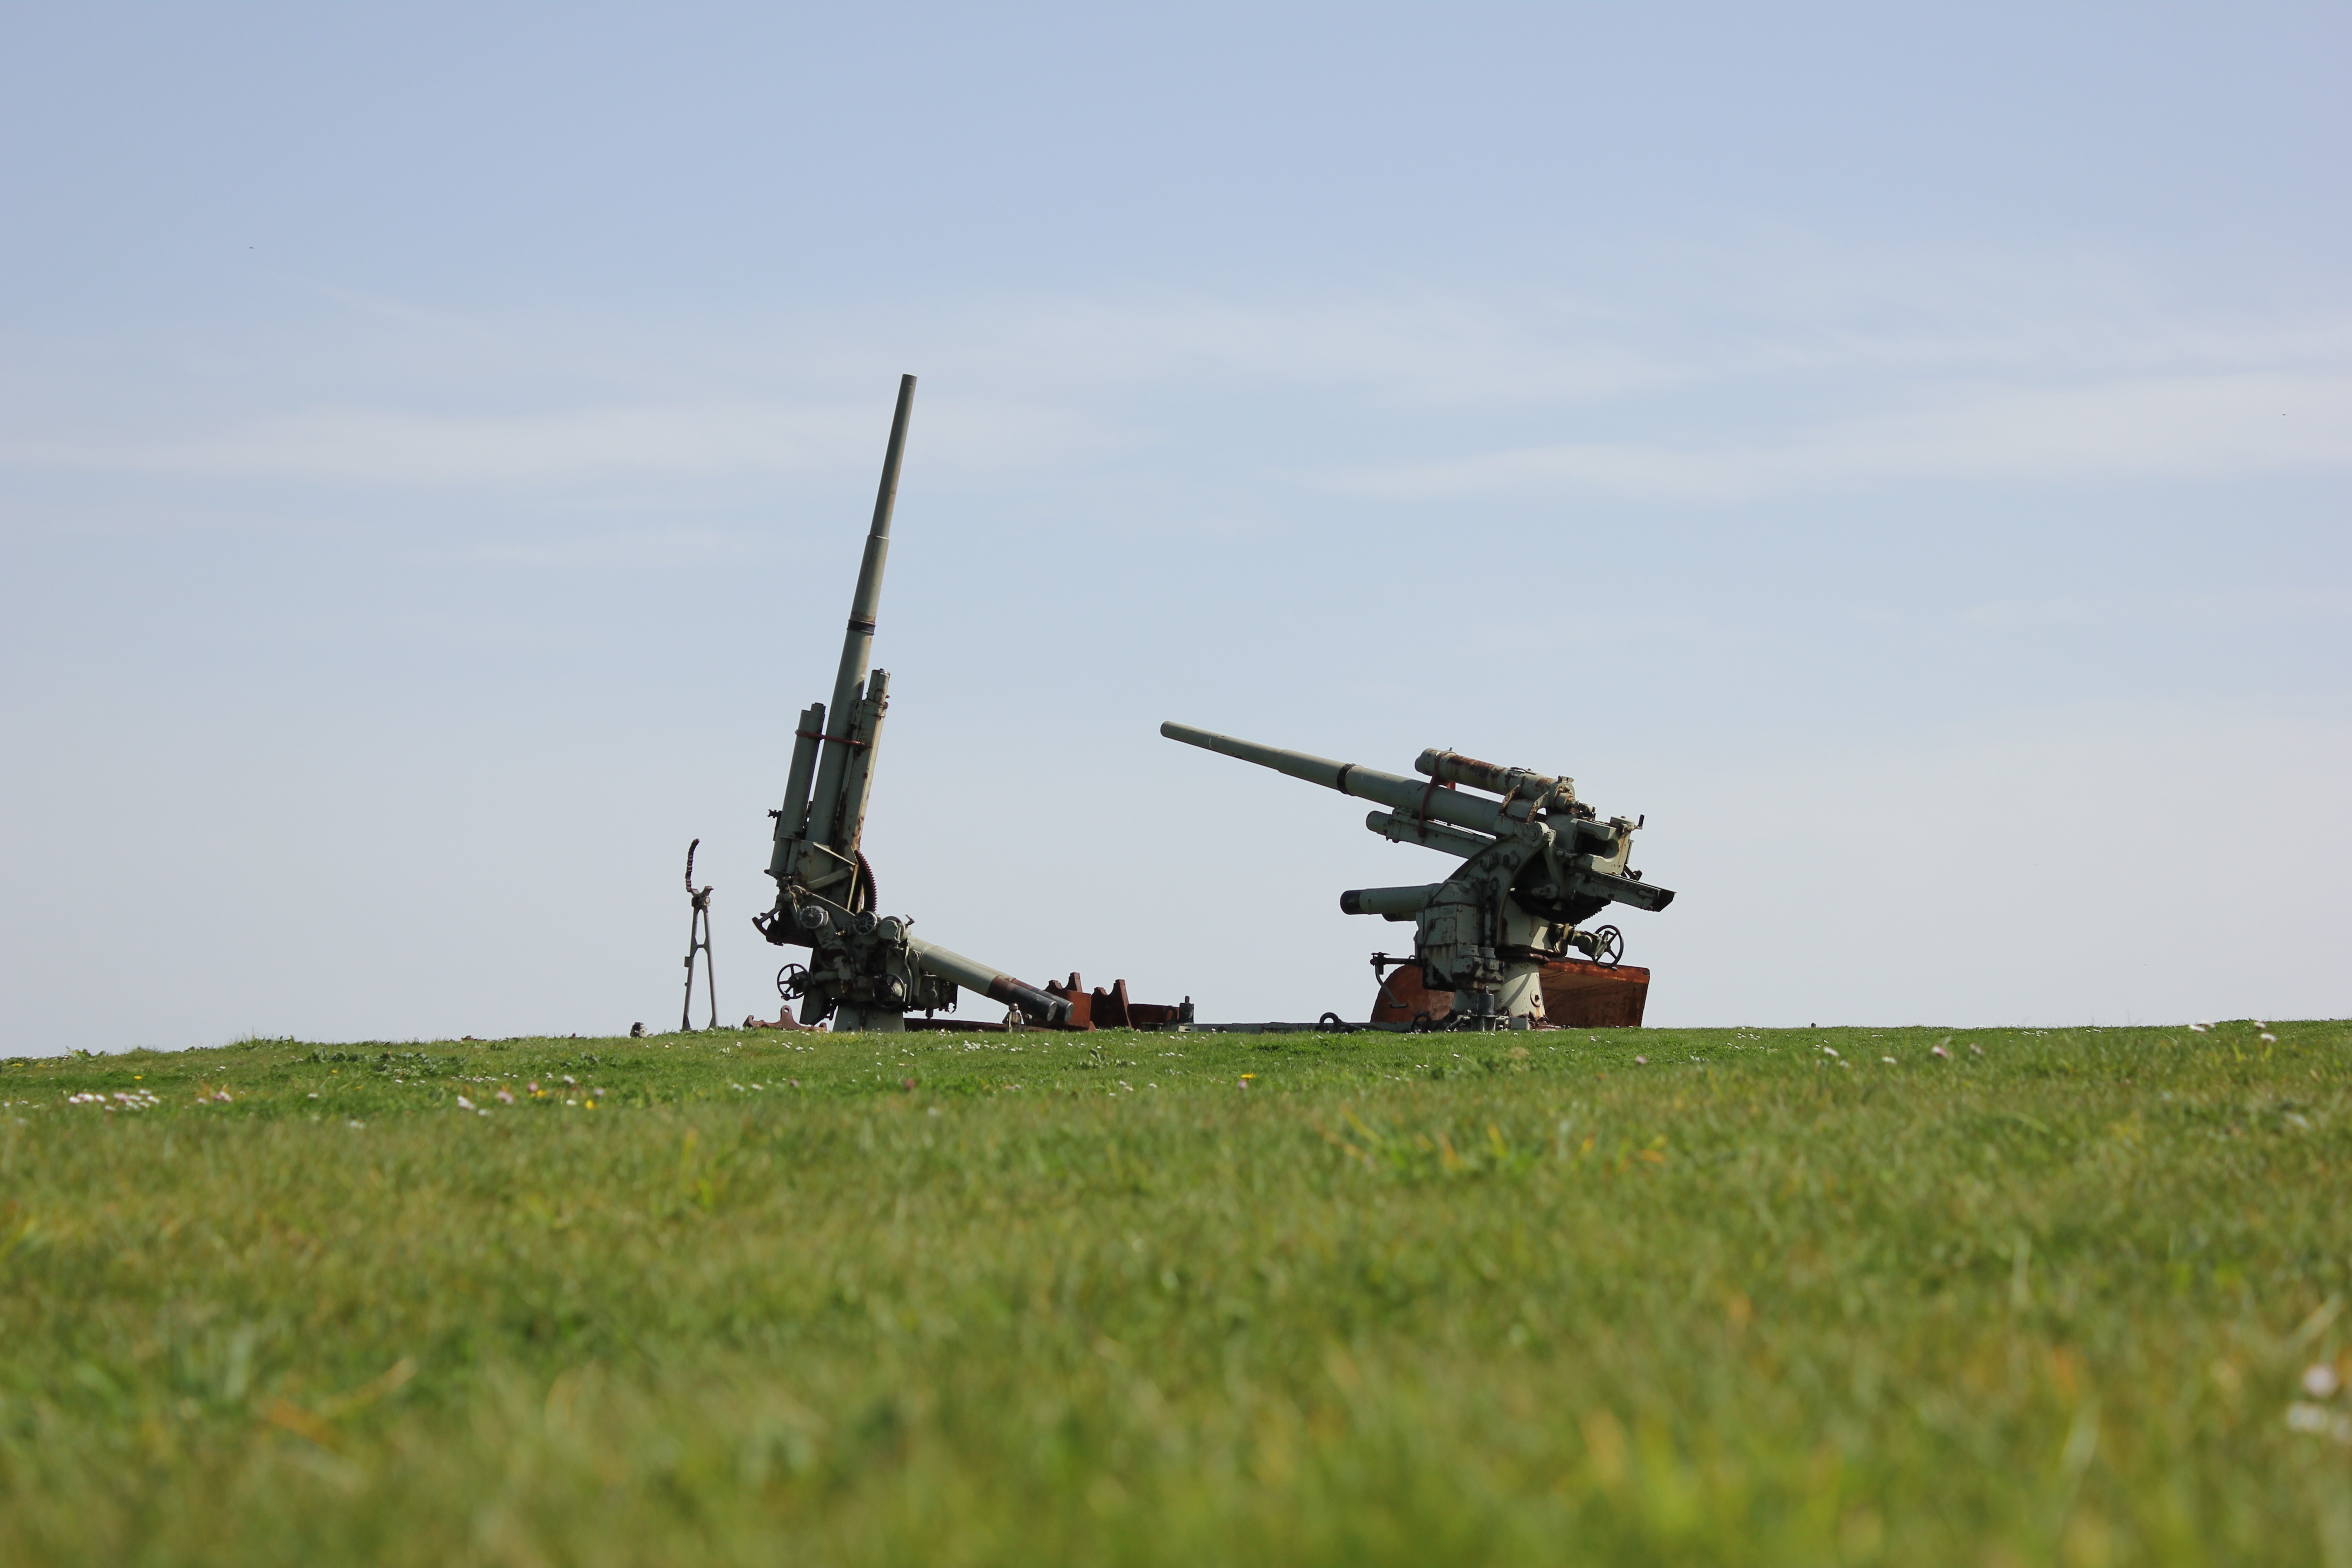
aircraft, military, army, vehicle, aviation, helicopter, weapon, plain, war, shoot, cannon, historical, air force, missile, armament, atmosphere of earth